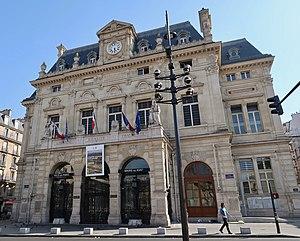
Mairie du 18e arrondissement de Paris.
La mairie du 18ᵉ arrondissement de Paris est le bâtiment qui héberge les services municipaux du 18ᵉ arrondissement de Paris, en France.
Le 18ᵉ arrondissement de Paris est un des vingt arrondissements de Paris. Situé sur la rive droite de la Seine, il comprend une partie de l'ancienne commune de Montmartre et de l'ancienne commune de la Chapelle, rattachées à Paris en 1860. Il est le deuxième arrondissement de la ville par sa population, après le 15ᵉ arrondissement. La moitié est limitrophe de Saint-Denis tandis que la moitié ouest est limitrophe de Saint-Ouen-sur-Seine et la moitié nord est limitée par le boulevard Ney et la porte de St-Ouen.
Cet article recense les mairies d'arrondissement de Paris, en France.